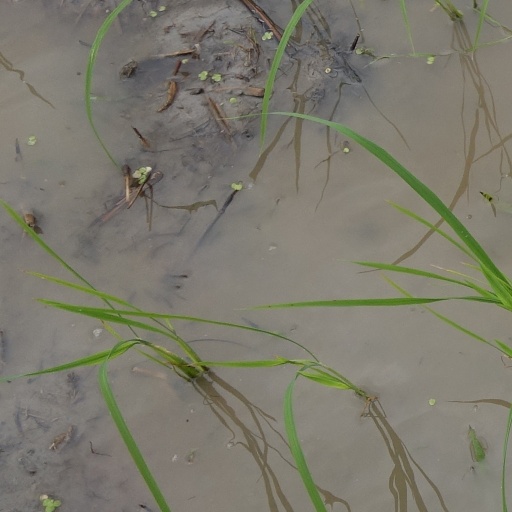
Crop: rice